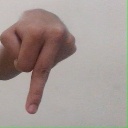
अक्षर: प